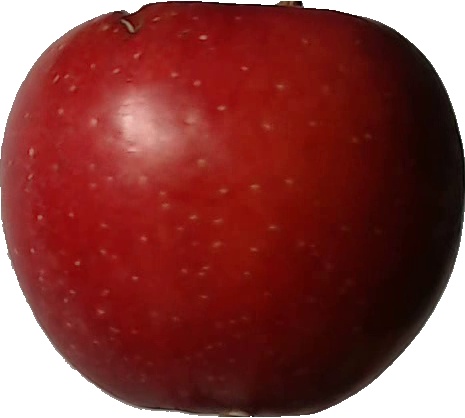
Label: apple_braeburn_1